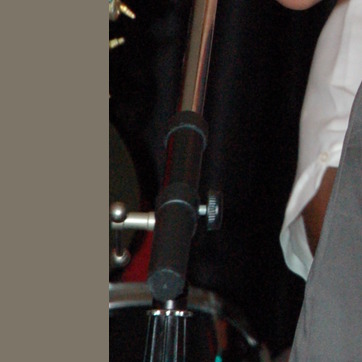
Material: plastic